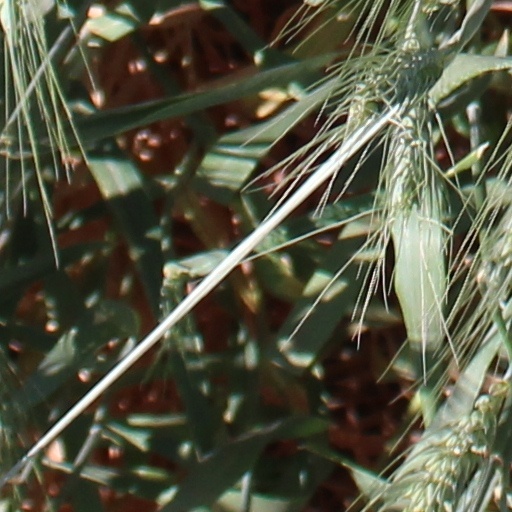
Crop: wheat